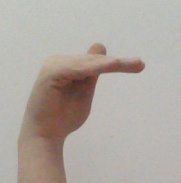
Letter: khaa